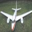
Label: airplane